Judiciary of Barbados

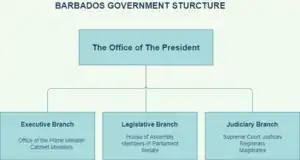
Simplification of the government structure of Barbados

The Constitution places the Caribbean Court of Justice at the pinnacle of the Barbadian judicial system. The Court has two types of jurisdictions: appellate jurisdiction and original jurisdiction.